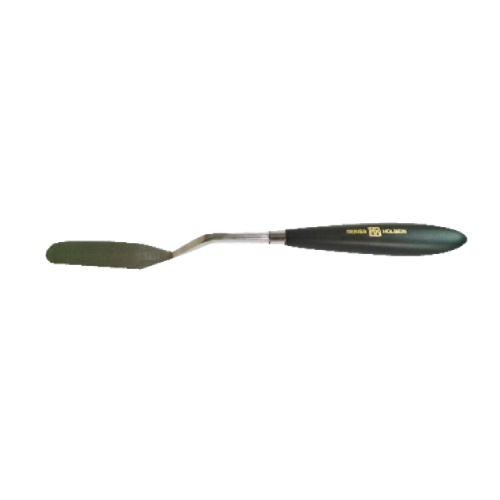
Holbein Stainless Steel Painting Knife - MX Series No.5
High carbon special stainless steel is used. It is supple and comfortable in the hand. It can be used to apply paint, heap, scratch, remove, etc., to meet the various demands of artists. 【 Size for MX series 】 Number Blade Length Blade Width 1 6.5 cm 1.6 cm 2 8.2 cm 1.5 cm 3 4.9 cm 1.6 cm 4 7.5 cm 1.9 cm 5 6.2 cm 1.8 cm
Brand: Art&Stationery
Category: Arts & Entertainment > Hobbies & Creative Arts > Arts & Crafts > Art & Crafting Tools > Color Mixing Tools > Palette Knives > Offset Palette Knives